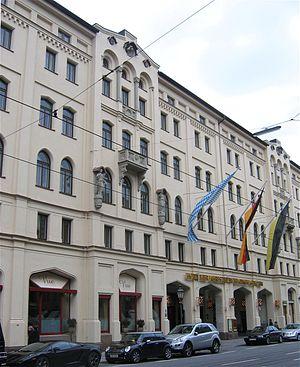
L'hôtel Vier Jahreszeiten Kempinski München est un hôtel cinq étoiles situé à Munich, en Allemagne.